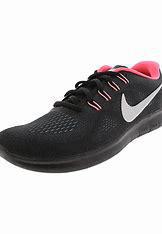
Brand: Nike
Model: Free RN 2017